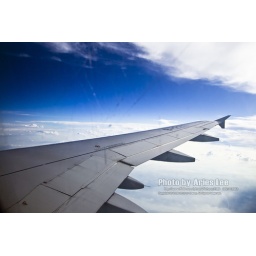
flying in the sky